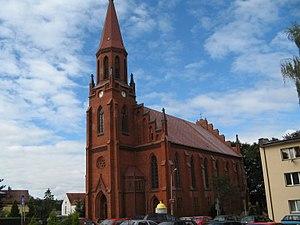
Bobolice est une ville de la voïvodie de Poméranie occidentale, dans le nord-ouest de la Pologne. Sa population s'élevait à 4 229 habitants en 2013.